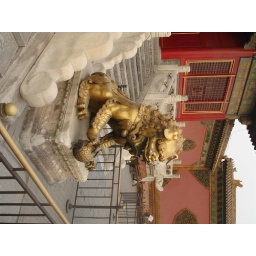
The ball in the right paw is a symbol of power of the male lion